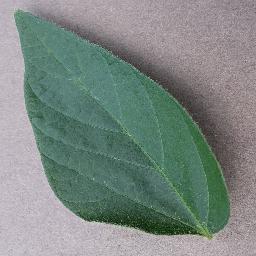
Label: Soybean___healthy